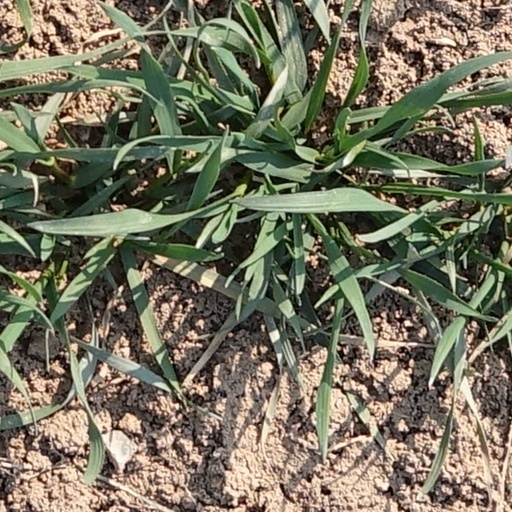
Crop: wheat